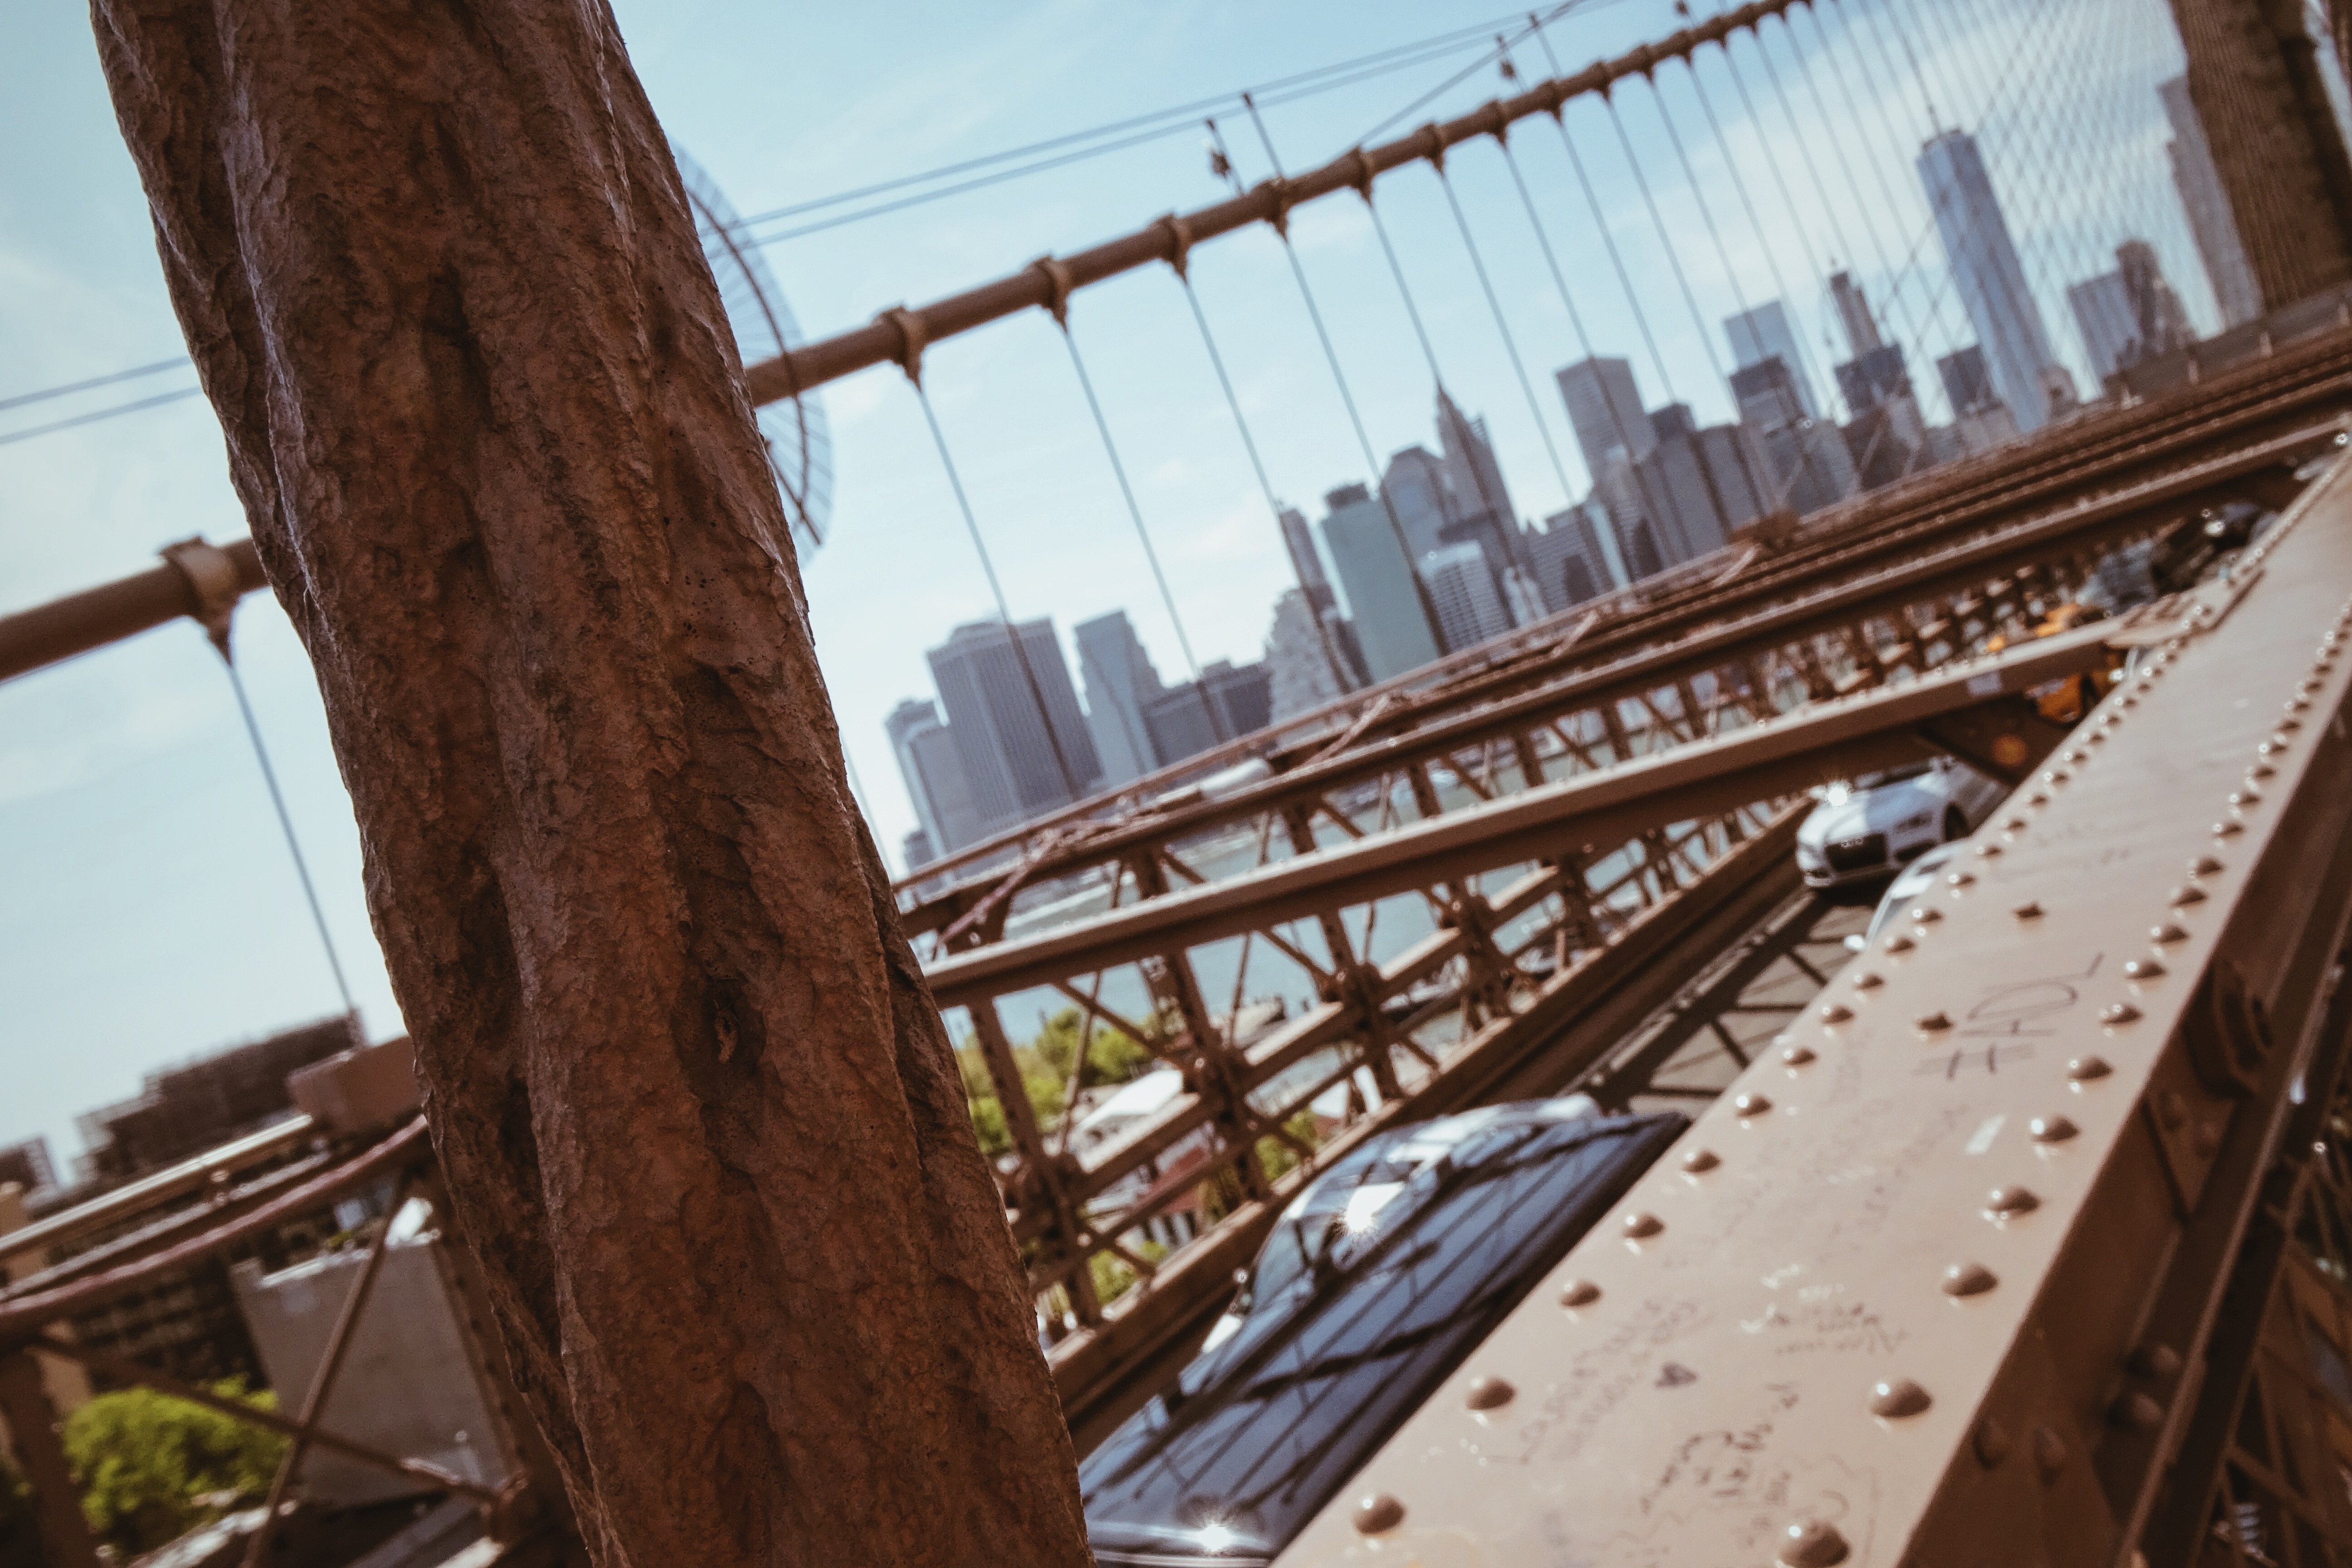
wood, bridge, roof, vehicle, mast